Abraham Cohen (editor)

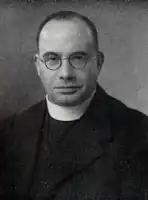
Rabbi Abraham Cohen

Abraham Cohen (1887 in Reading, Berkshire – 1957) was a Jewish-British scholar. Cohen was the editor of the "Soncino Books of the Bible" and participated in the Soncino translation of the Talmud and Midrash.